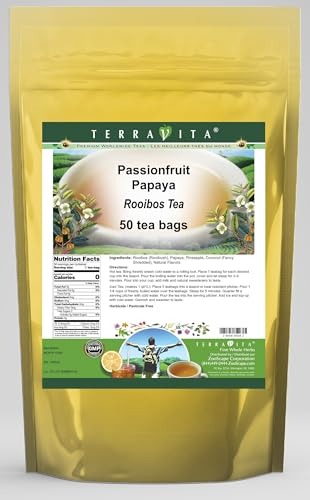
Item Name: Passionfruit Papaya Rooibos Tea (50 tea bags, ZIN: 540534) - 3 Pack
Bullet Point 1: Our Passionfruit Papaya Rooibos Tea is a delightful flavored Rooibos tea with Papaya, Pineapple and Coconut that you will really enjoy! The unique Passionfruit Papaya aroma and taste is a delight! - Ingredients: Rooibos tea, Papaya, Pineapple, Coconut and Natural Passionfruit Papaya Flavor.
Bullet Point 2: No fillers.
Bullet Point 3: Manufacturer: TerraVita
Bullet Point 4: Size: 50 tea bags
Bullet Point 5: Rooibos Tea Bags - Packed in a convenient upright pouch!
Product Description: Our Passionfruit Papaya Rooibos Tea is a delightful flavored Rooibos tea with Papaya, Pineapple and Coconut that you will really enjoy! The unique Passionfruit Papaya aroma and taste is a delight! - Ingredients: Rooibos tea, Papaya, Pineapple, Coconut and Natural Passionfruit Papaya Flavor. - Hot tea brewing method: Bring freshly drawn cold water to a rolling boil. Place 1 teabag for each desired cup into the teapot. Pour the boiling water into the pot, cover and let steep for 2-4 minutes. Pour into your cup; add milk and natural sweeteners to taste. - Iced tea brewing method: (to make 1 liter/quart): Place 5 teabags into a teapot or heat resistant pitcher. Pour 1 1/4 cups of freshly boiled water over the teabags. Steep for 5 minutes. Quarter fill a serving pitcher with cold water. Pour the tea into the serving pitcher. Add ice and top-up with cold water. Garnish and sweeten to taste. - TerraVita is an exclusive line of premium-quality, natural source products that use only the finest, purest and most potent ingredients found around the world. TerraVita is hallmarked by the highest possible standards of purity, potency, stability and freshness. All of our products are prepared with the highest elements of quality control, from raw materials through the entire manufacturing process, up to and including the moment that the bottles or bags are sealed for freshness and shipped out to you. Our highest possible standards are certified by independent laboratories and backed by our personal guarantee. - TerraVita exists to meet and ensure your family's health and wellness without the harmful effects of chemicals and health products. We strive to make all of our products affordable and reliable and are constantly searching the market to maintain our affordability and to look for
Value: 150.0
Unit: Count

Price: 86.02